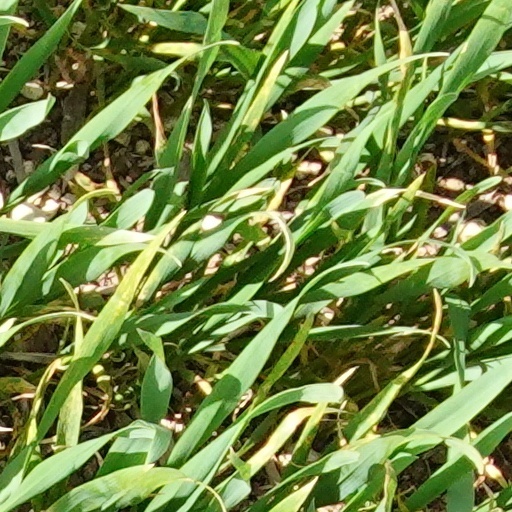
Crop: wheat